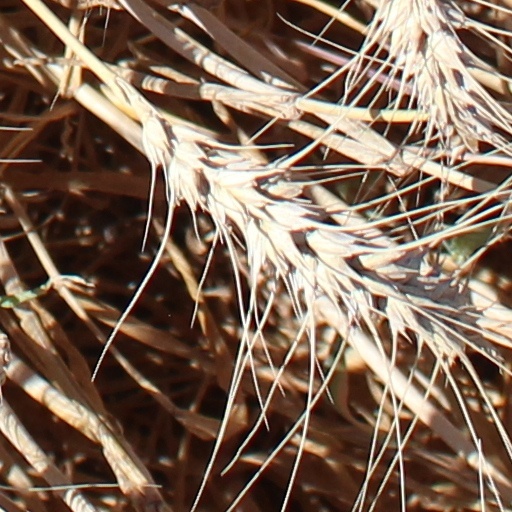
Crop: wheat